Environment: real
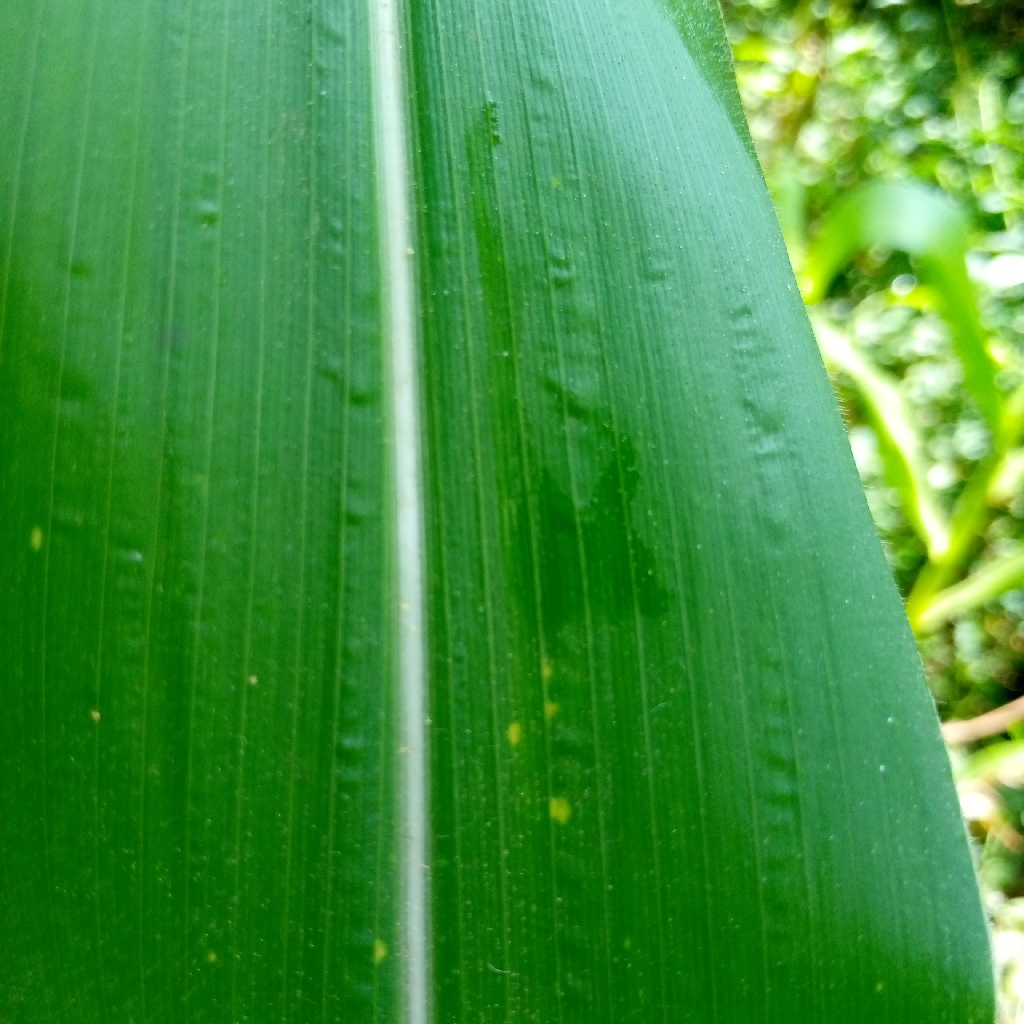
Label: healthy